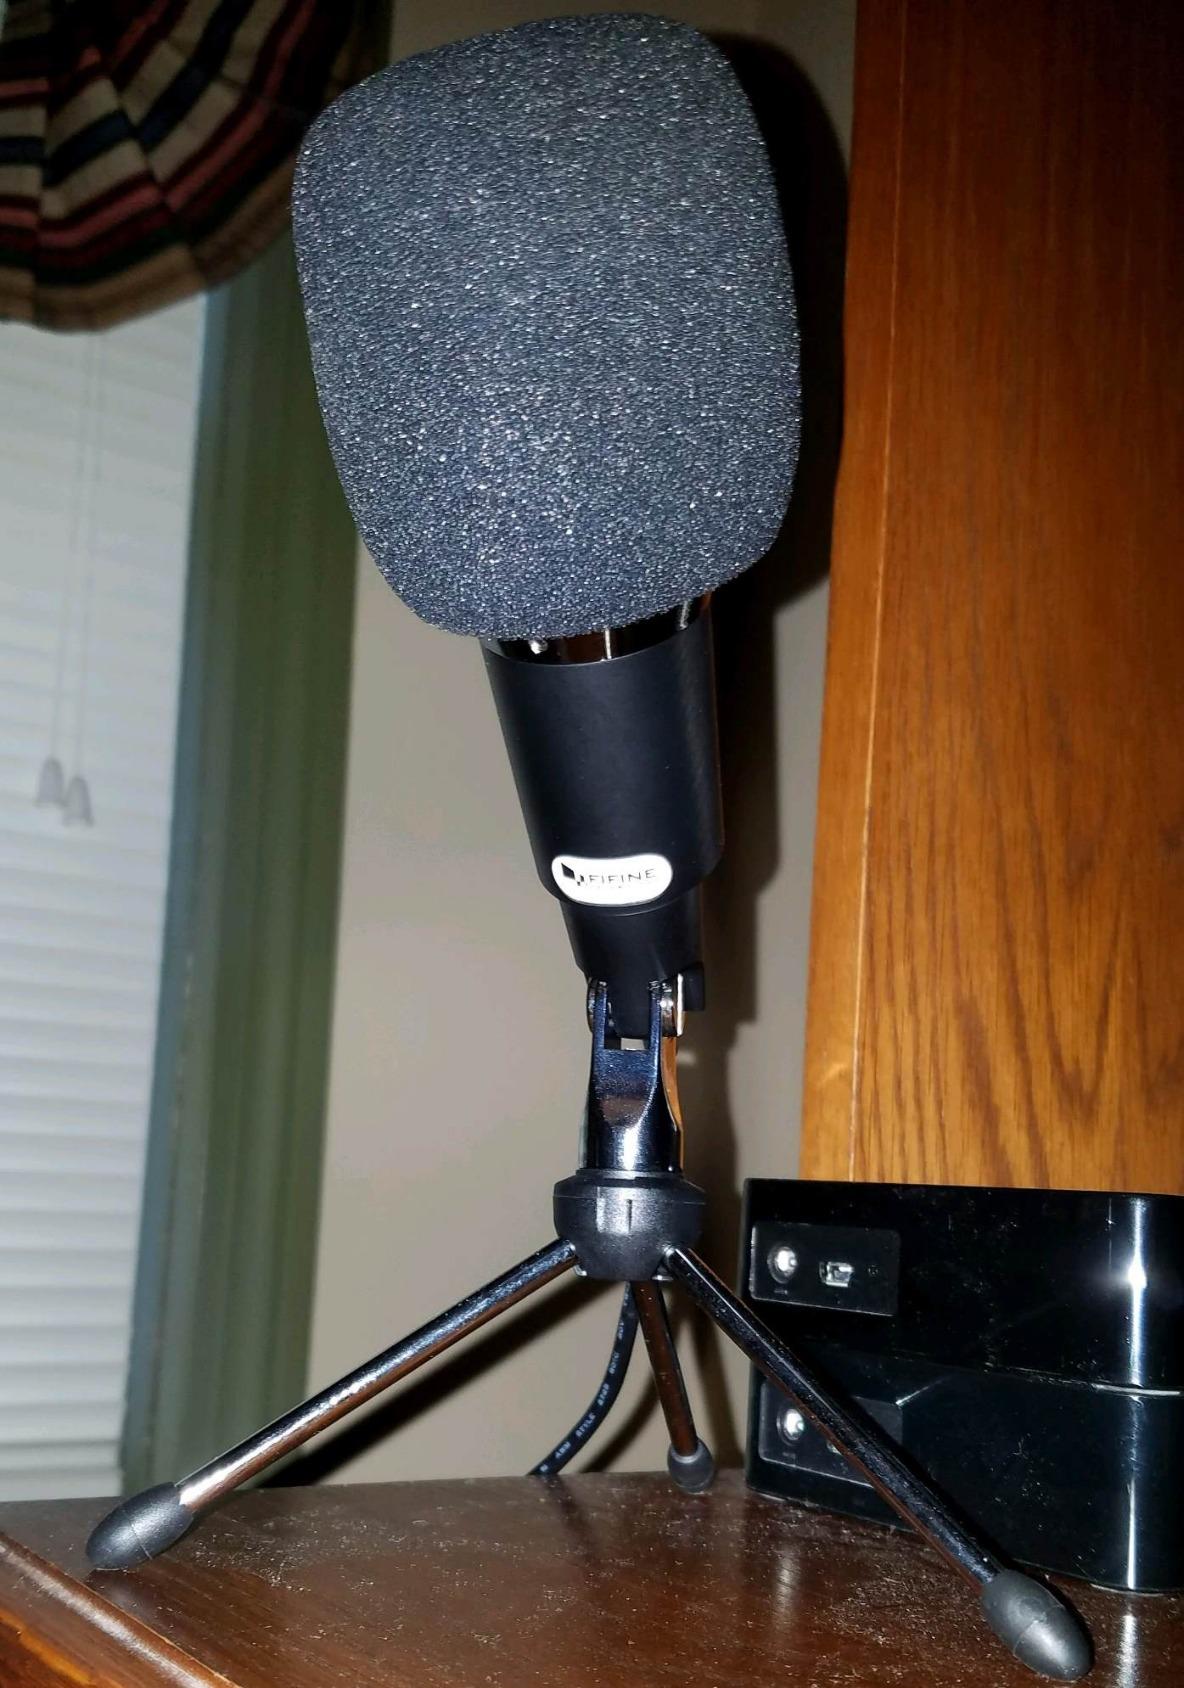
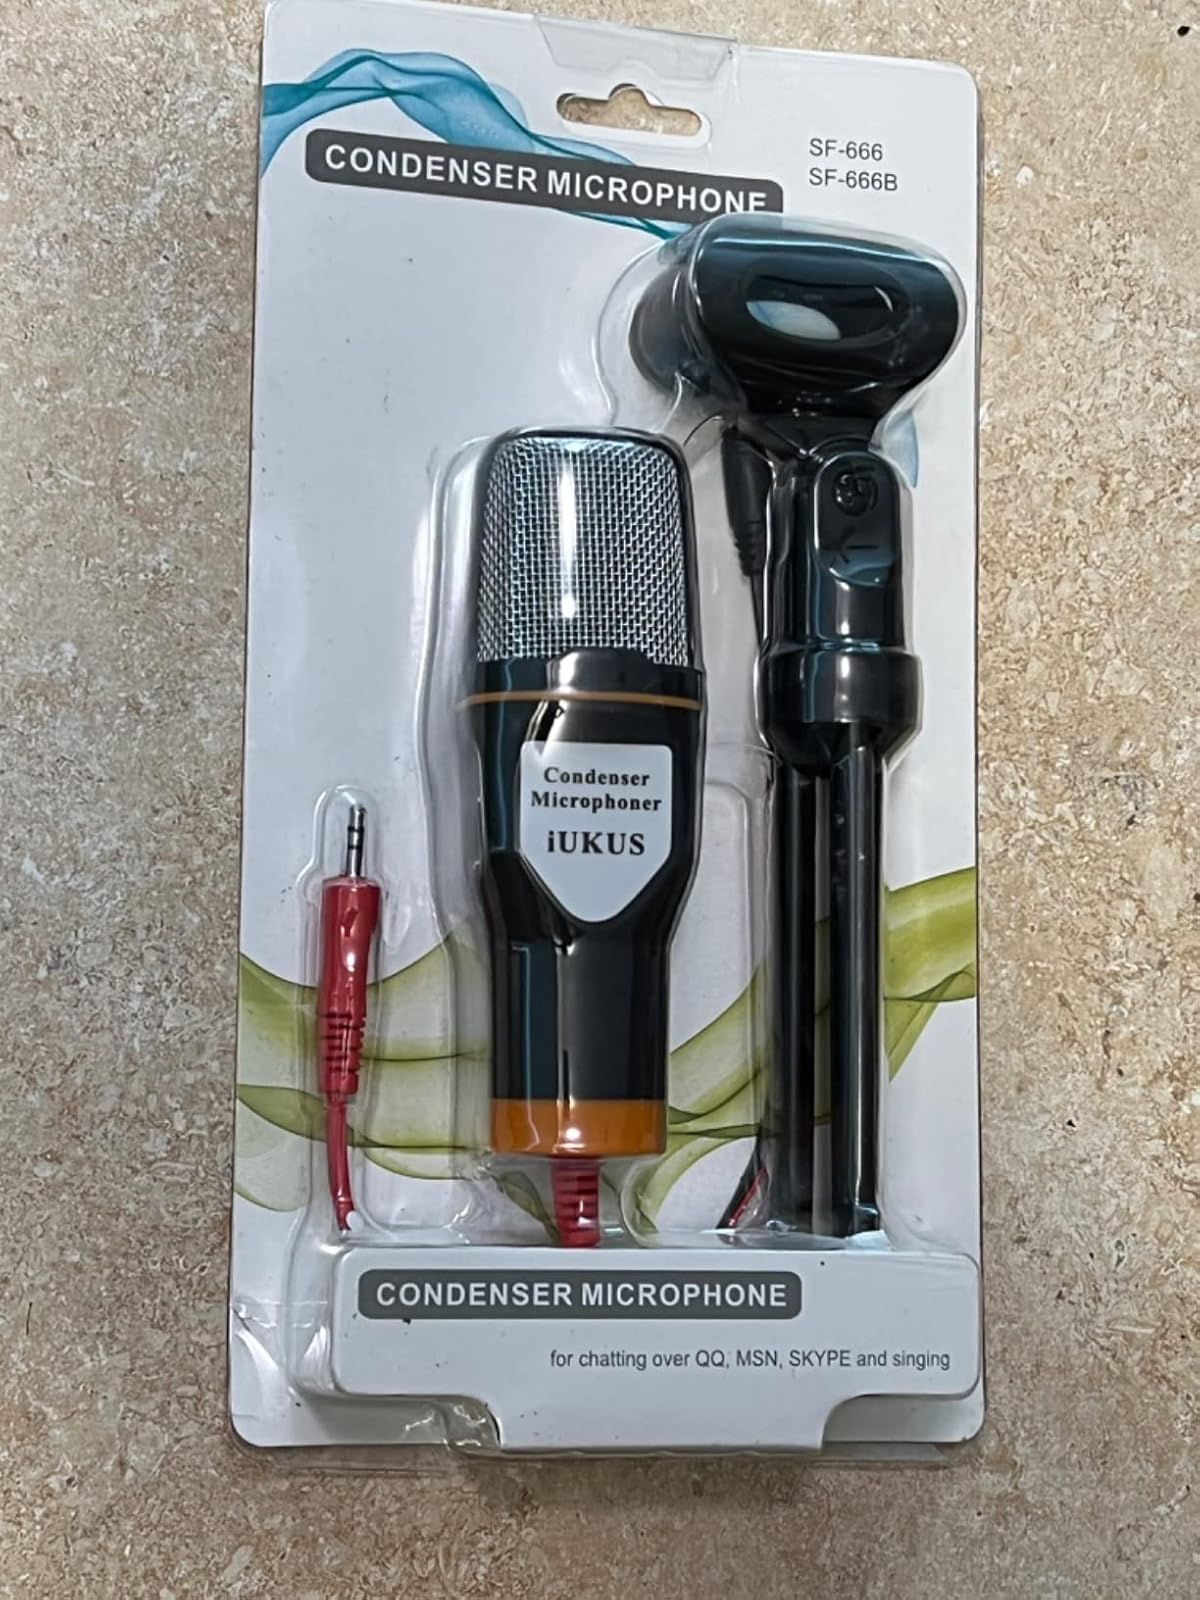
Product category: microphone
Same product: no